Fula people

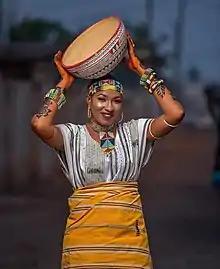
Ghanaian Fulani wedding bride

Agricultural expansions led to a division among the Fulani, where individuals were classified as belonging either to the group of expansionist nomadic agriculturalists or the group of Fulani who found it more comfortable to abandon traditional nomadic ways and settle in towns or the Fulɓe Wuro. Fulani towns were a direct result of nomadic heritage and were often founded by individuals who had simply chosen to settle in a given area instead of continuing on their way.